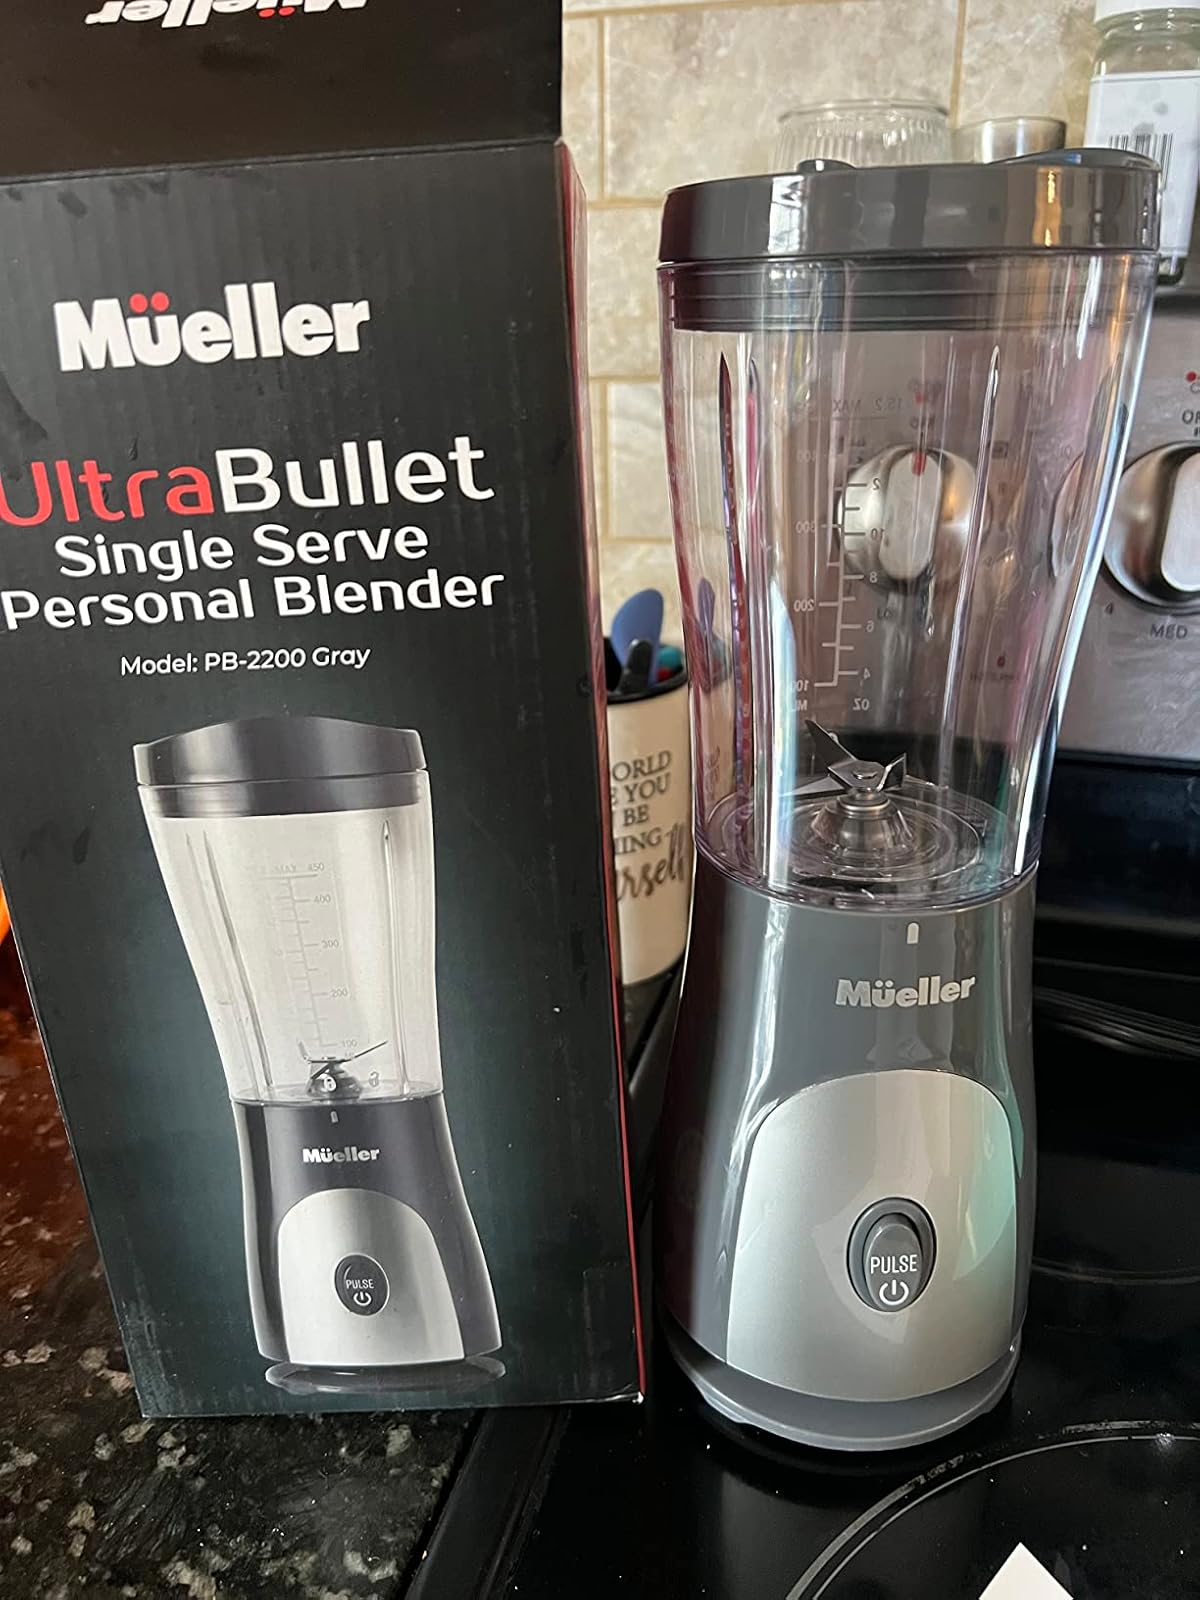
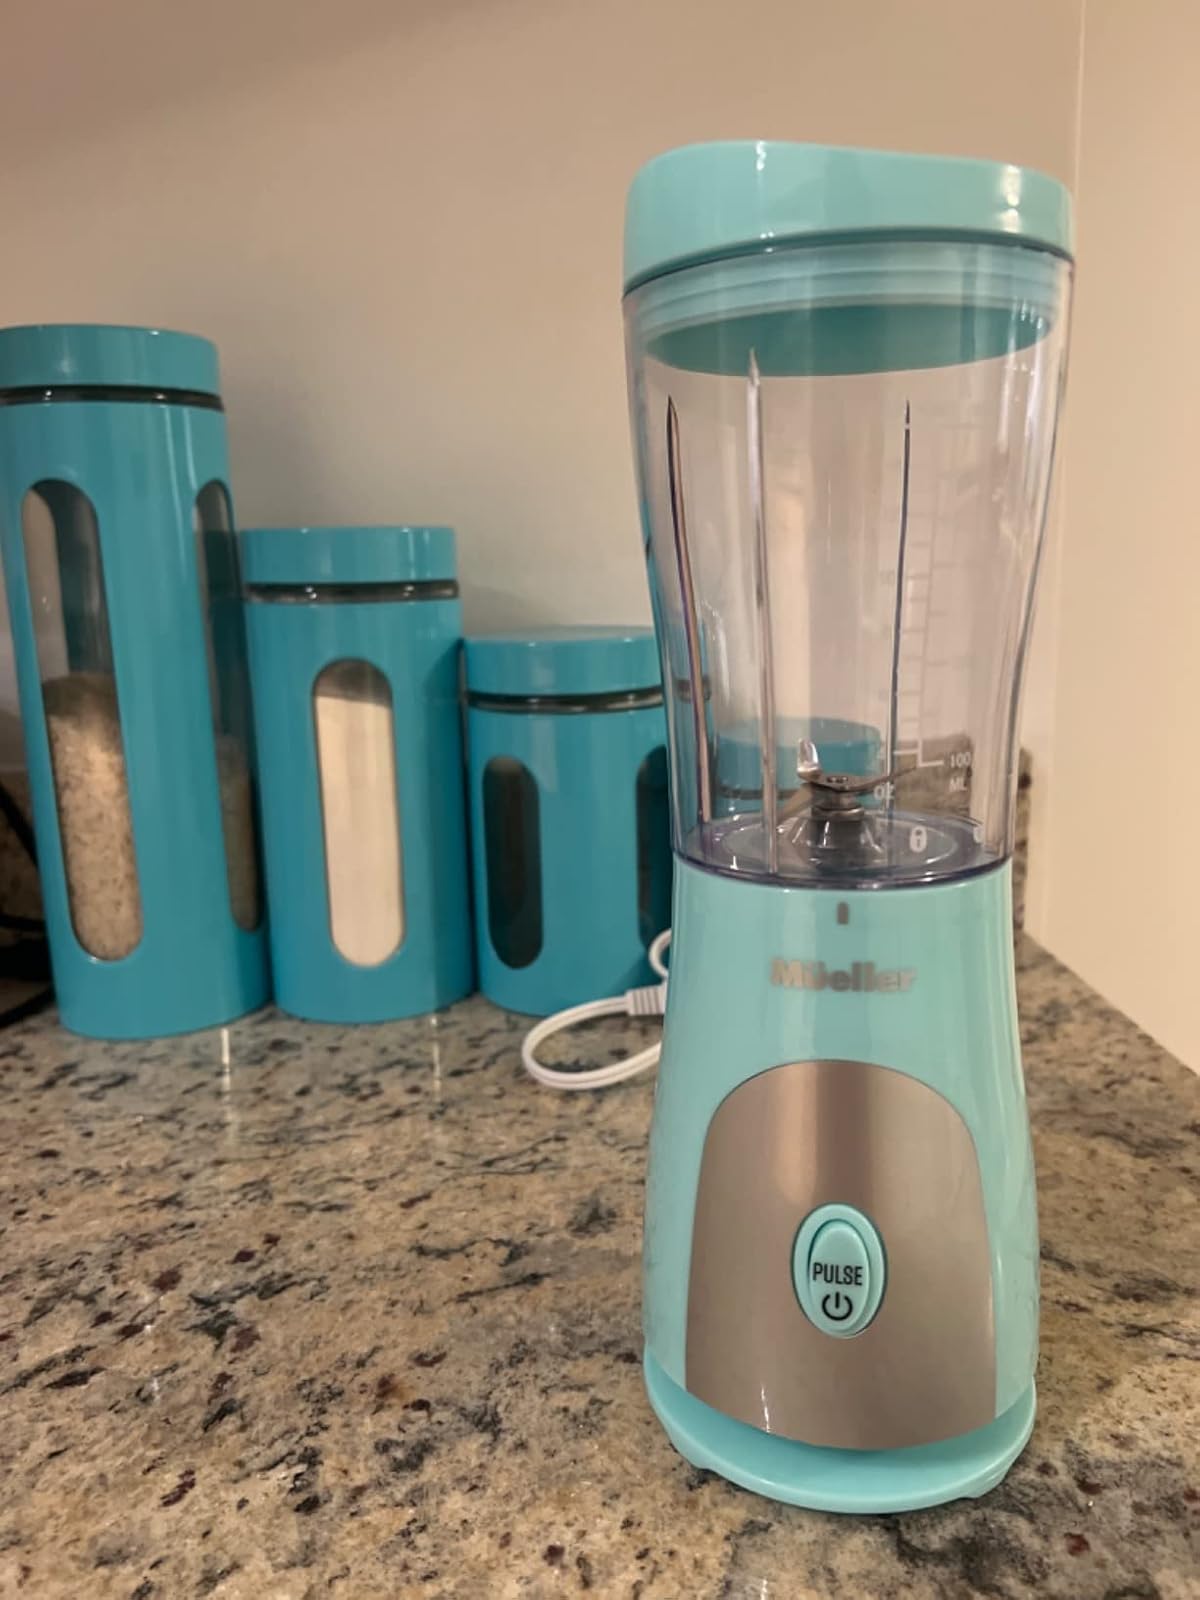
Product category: items_blender
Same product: no